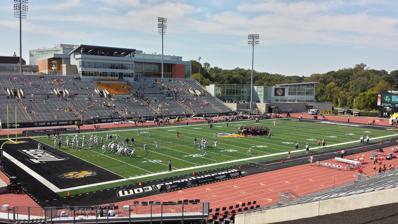
Building: Johnny Unitas Stadium
Country: United States of America
Year built: 1978
Sports stadium in Towson, Maryland Johnny Unitas Stadium Former names Towson Stadium (1978–1982) Minnegan Stadium (1983–2001) Towson University Stadium (2002–2003) Location 7500 Osler Drive Towson, Maryland 21252 Owner Towson University Operator Towson University Capacity 11,198 Surface FieldTurf Construction Broke ground 1976 Opened September 9, 1978 Renovated 2002 Construction cost $32 million Architect Ellerbe Becket (renovation) Tenants Towson Tigers ( NCAA ) (1978–present) football , men's and women's lacrosse, track and field, cross country Baltimore Bayhawks ( MLL ) (2004–2006) Johnny Unitas Stadium is a multi-purpose sports stadium in Towson, Maryland , United States. The home of several Towson University athletics teams, it is also known as Minnegan Field at Johnny Unitas Stadium or Unitas Stadium . History The stadium opened in 1978 as Towson Stadium when the Towson Tigers were in their ninth year of collegiate play and their final year of Division III . The new, lighted facility had 5,000 seats. The name of the stadium was changed to Minnegan Stadium in 1983 to honor former Towson coach and athletic director Donald "Doc" Minnegan . The sports complex began a $32 million renovation beginning in 1999. The renovations, which were completed in 2002, added 6,000 seats, artificial turf, an entry-level plaza, concession stands, new restrooms, ticket booths, a four-tier press box, a field house, and a promenade that connects the northside and southside seating areas. The stadium is named for the Baltimore Colts ' Hall of Fame quarterback Johnny Unitas , the father of three Towson students, who had taken a job trying to find a corporate sponsor for the stadium with Towson University weeks before his death in 2002.  In fact, Unitas threw his last public pass at the re-opening of the facility (as Towson University Stadium) just a few days before his death. His widow, Sandy, felt it appropriate to honor him by having the stadium named for him instead, with fund-raising in his name taking the place of the money that a corporate naming would have supplied. The stadium was rededicated a year after it opened, October 11, 2003. In 2008, the Unitas Stadium scoreboard was replaced with a 16:9 full video scoreboard. The new scoreboard stands where the previous scoreboard was placed. The old incandescent light scoreboard was recycled and a new smaller LED scoreboard was installed in the opposite endzone. In May 2012, new "Fieldturf Revolution" was installed in the stadium. Tenants New Unitas Stadium scoreboard It is the home field for the Towson football , men's and women's lacrosse , and the women's track and field team. The university's annual fall pep rally is held at the stadium. In addition to Towson events, the stadium has also been used for high school football and lacrosse events, the Under 19 World Lacrosse Championship, Maryland Interscholastic Athletic Association lacrosse championships, several NCAA Division I women's lacrosse championships as well as competition in the NCAA Division I men's lacrosse championships. The Baltimore Bayhawks of Major League Lacrosse used Johnny Unitas Stadium as their home stadium from 2004 to 2006. From 2008 to 2010, the NCAA women's lacrosse Final Four and championship were held in Johnny Unitas Stadium. In 2008, Northwestern University defeated the University of Pennsylvania 10-6, giving the Wildcats their fourth consecutive NCAA title in women's lacrosse. In 2009, Northwestern defeated the University of North Carolina 21-7, for their fifth title in a row. The 2010 final saw the University of Maryland defeat Northwestern 13-11. This was the Terps' 10th NCAA title in women's lacrosse. The Under Armour All-American Lacrosse Game for high school athletes has been played at Unitas since 2006, its inaugural year. Field house On April 26, 2003, the final renovations to the stadium were completed with the construction of the four-story, 48,000-square-foot (4,500 m 2 ) field house near the stadium's west end zone. The field house features offices, meeting rooms, locker rooms, class rooms, a film editing room, an athlete learning center, an athletic training room and an equipment room. It also has a rooftop patio from which guests can view athletic contests in the adjoining stadium. The Minnegan Room The Minnegan Room on the third floor of the field house is named after longtime faculty member, athletic director and coach "Doc" Minnegan . It is a multipurpose room that has a top view of the action on the field as well as the stadium. The Minnegan Room can accommodate up to 200 guests. Towson Athletics Sports Medicine Facility The field house's Sports Medicine Facility is a 3,000-square-foot (280 m 2 ) suite with separate taping, treatment, rehabilitation, and hydrotherapy areas. The state-of-the-art hydrotherapy and rehabilitation areas include the Swimex system and Biodex training equipment. The facility also includes a physician exam room, conference room, and staff offices. See also List of NCAA Division I FCS football stadiums References